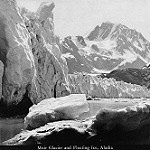
Label: glacier